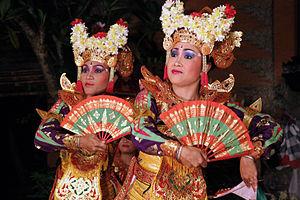
Les Balinais sont un groupe ethnique de trois millions de personnes vivant principalement sur l'île de Bali dont ils représentent 89 % de la population. Ils constituent également une part significative de la population de l'ouest de l'île de Lombok.
Le legong est un genre de danse balinais qui, selon la tradition, représente le ballet céleste de nymphes divines.